History of the Cyclades

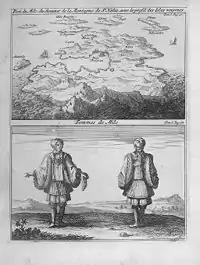
Milos, pirates' meeting place: map of the island and traditional women's costumes (Joseph Pitton de Tournefort, "Voyage d'un botaniste".).

Among their proselytizing activities, the Jesuits staged plays in which Jesuit priests and members of the particular island's Catholic high society performed. These plays were performed on Naxos, but also on Paros and Santorini, for more than a century. The subjects were religious and related to local culture: “to win more easily the heart of the Greeks and for this we presented the action in their vernacular and on the same day that the Greeks celebrate the feast of St. Chrysostom”.